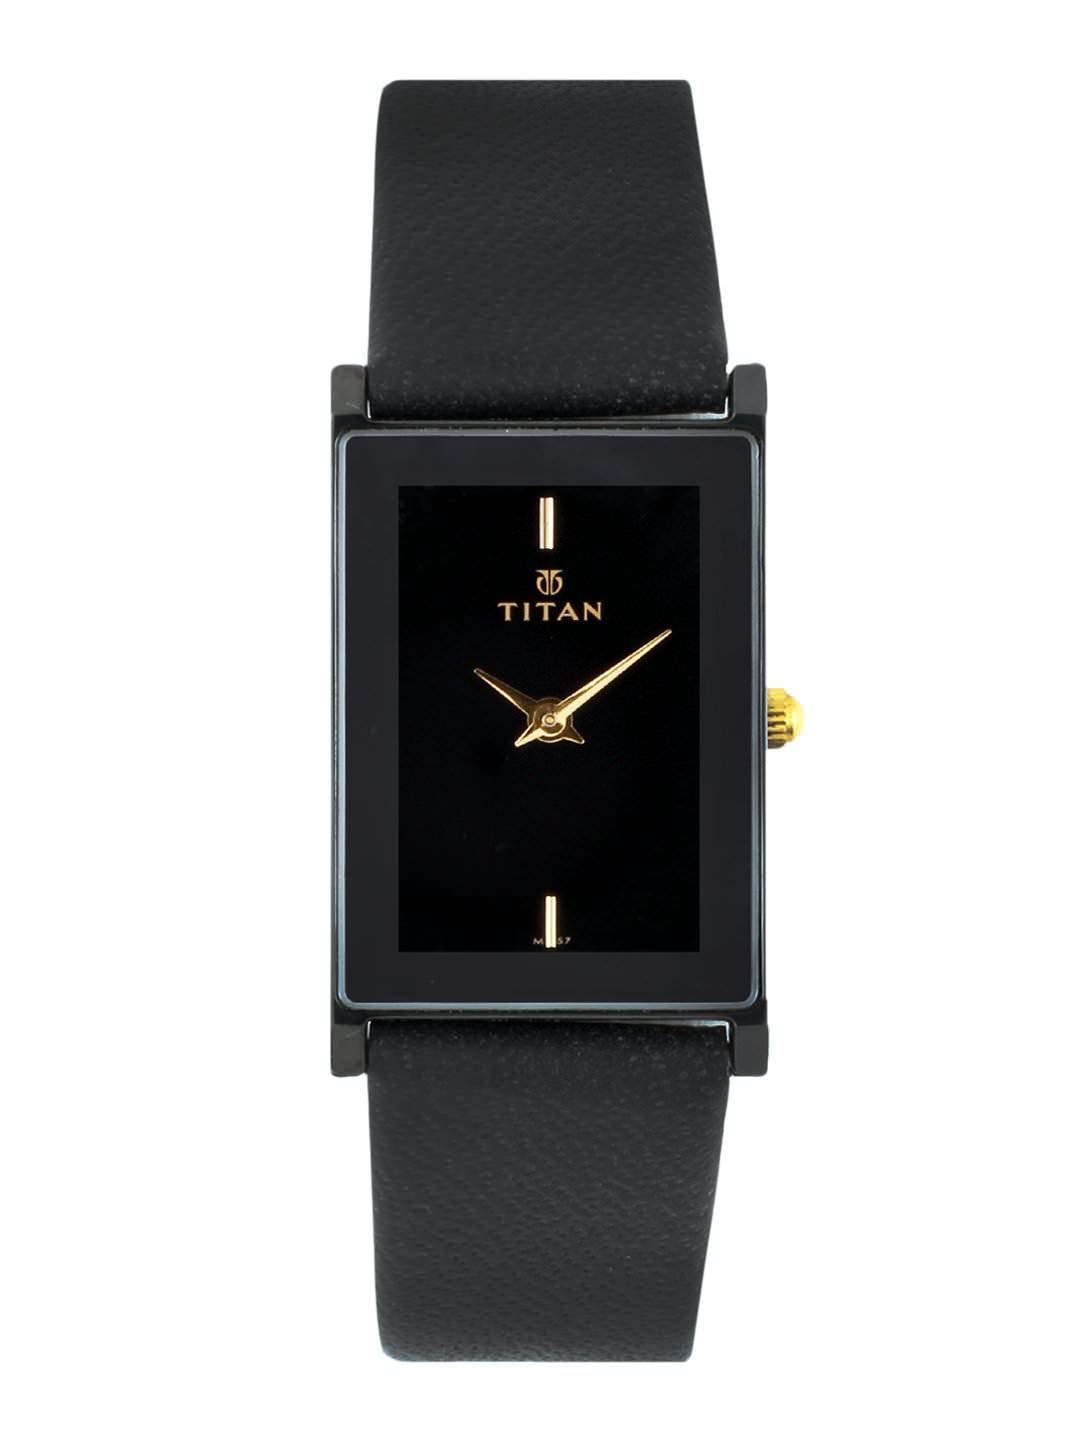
Titan Men Black Watch
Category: Accessories / Watches / Watches
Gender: Men
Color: Black
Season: Winter 2016
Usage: Casual